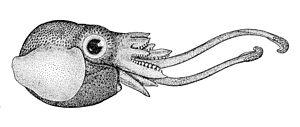
Les sépiolidés forment une famille de seiches, supion, casseron, sepiole, chipiron, englobant 15 genres dans trois ou quatre sous-familles.